Electric road

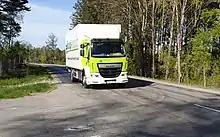
Electric truck driving on a public road with Elways ground-level power supply, near Arlanda airport, 2019.

The Swedish Transport Administration, Trafikverket, established an electric road program that studied the feasibility of an electric road national infrastructure for Sweden. The fact-finding program began in 2012 and assessments of various electric road technologies in Sweden began in 2013. Trafikverket was expected to announce its chosen technology for electric roads by late 2023, but due to procurement offers for the first permanent electric road on the E20 highway exceeding the project's budget, in 2023 Trafikverket began investigating cost-reducing measures in order to realize the project within its budget. The project's final report was published in 2024, which recommended against funding a national electric road network in Sweden as it would not be cost-effective, unless the technology was adopted by trading partners such as France and Germany.